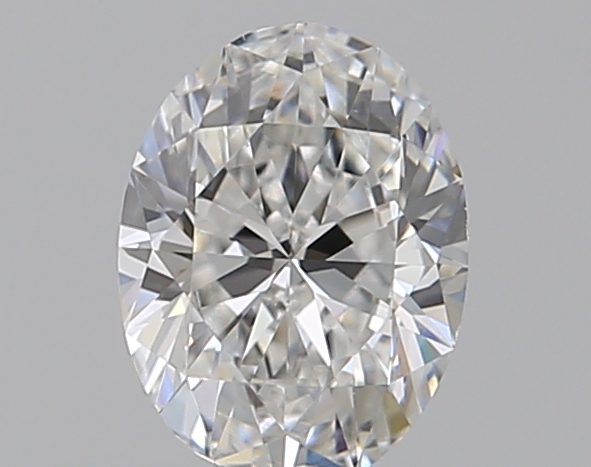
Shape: oval
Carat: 0.5
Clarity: VS2
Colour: E
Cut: EX
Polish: EX
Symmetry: VG
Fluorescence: F
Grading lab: GIA
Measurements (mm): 6.02 x 4.48 x 2.79